Jason Liang

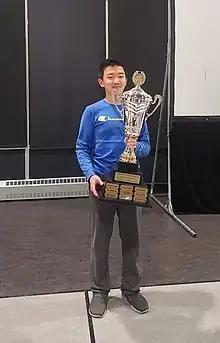
Liang scored 5/5 and won the 2022 Canadian International Open held near Montreal.

Jason Liang is an American chess player. He has held the titles of National Master since 2018, FIDE Master since 2019, and International Master since 2021. In 2022, he received the Arthur Award for Chess Excellence from the Eade Foundation. In May 2023, he was selected to receive a Samford Fellowship by the U.S. Chess Trust. He was ranked World #33 junior chess player by FIDE on April 1, 2023.